The Bomber Command War Diaries

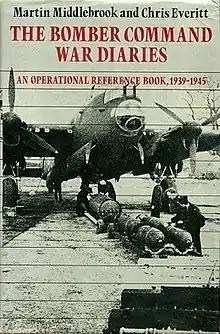
First edition

The Bomber Command War Diaries (subtitled: "An Operational Reference Book, 1939 -1945") is a book by the British military historian Martin Middlebrook and the researcher Chris Everitt that documents every operation by RAF Bomber Command in Europe in World War II. The book also details the operational performances of each squadron and group and it remains in print today.